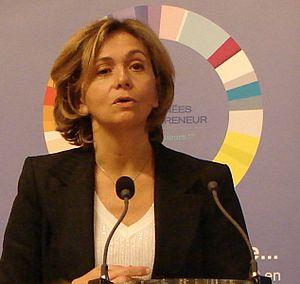
Intervention de Valérie Pécresse, ministre de l'enseignement supérieur, à l'Amphithéâtre du Centre de conférences Pierre Mendes France du Ministère de l'Économie, des Finances et de l'Industrie lors de la conférence annuelle des entrepreneurs, le 15 novembre 2010, jour de lancement de l'édition 2010 des Journées de l'entrepreneur.